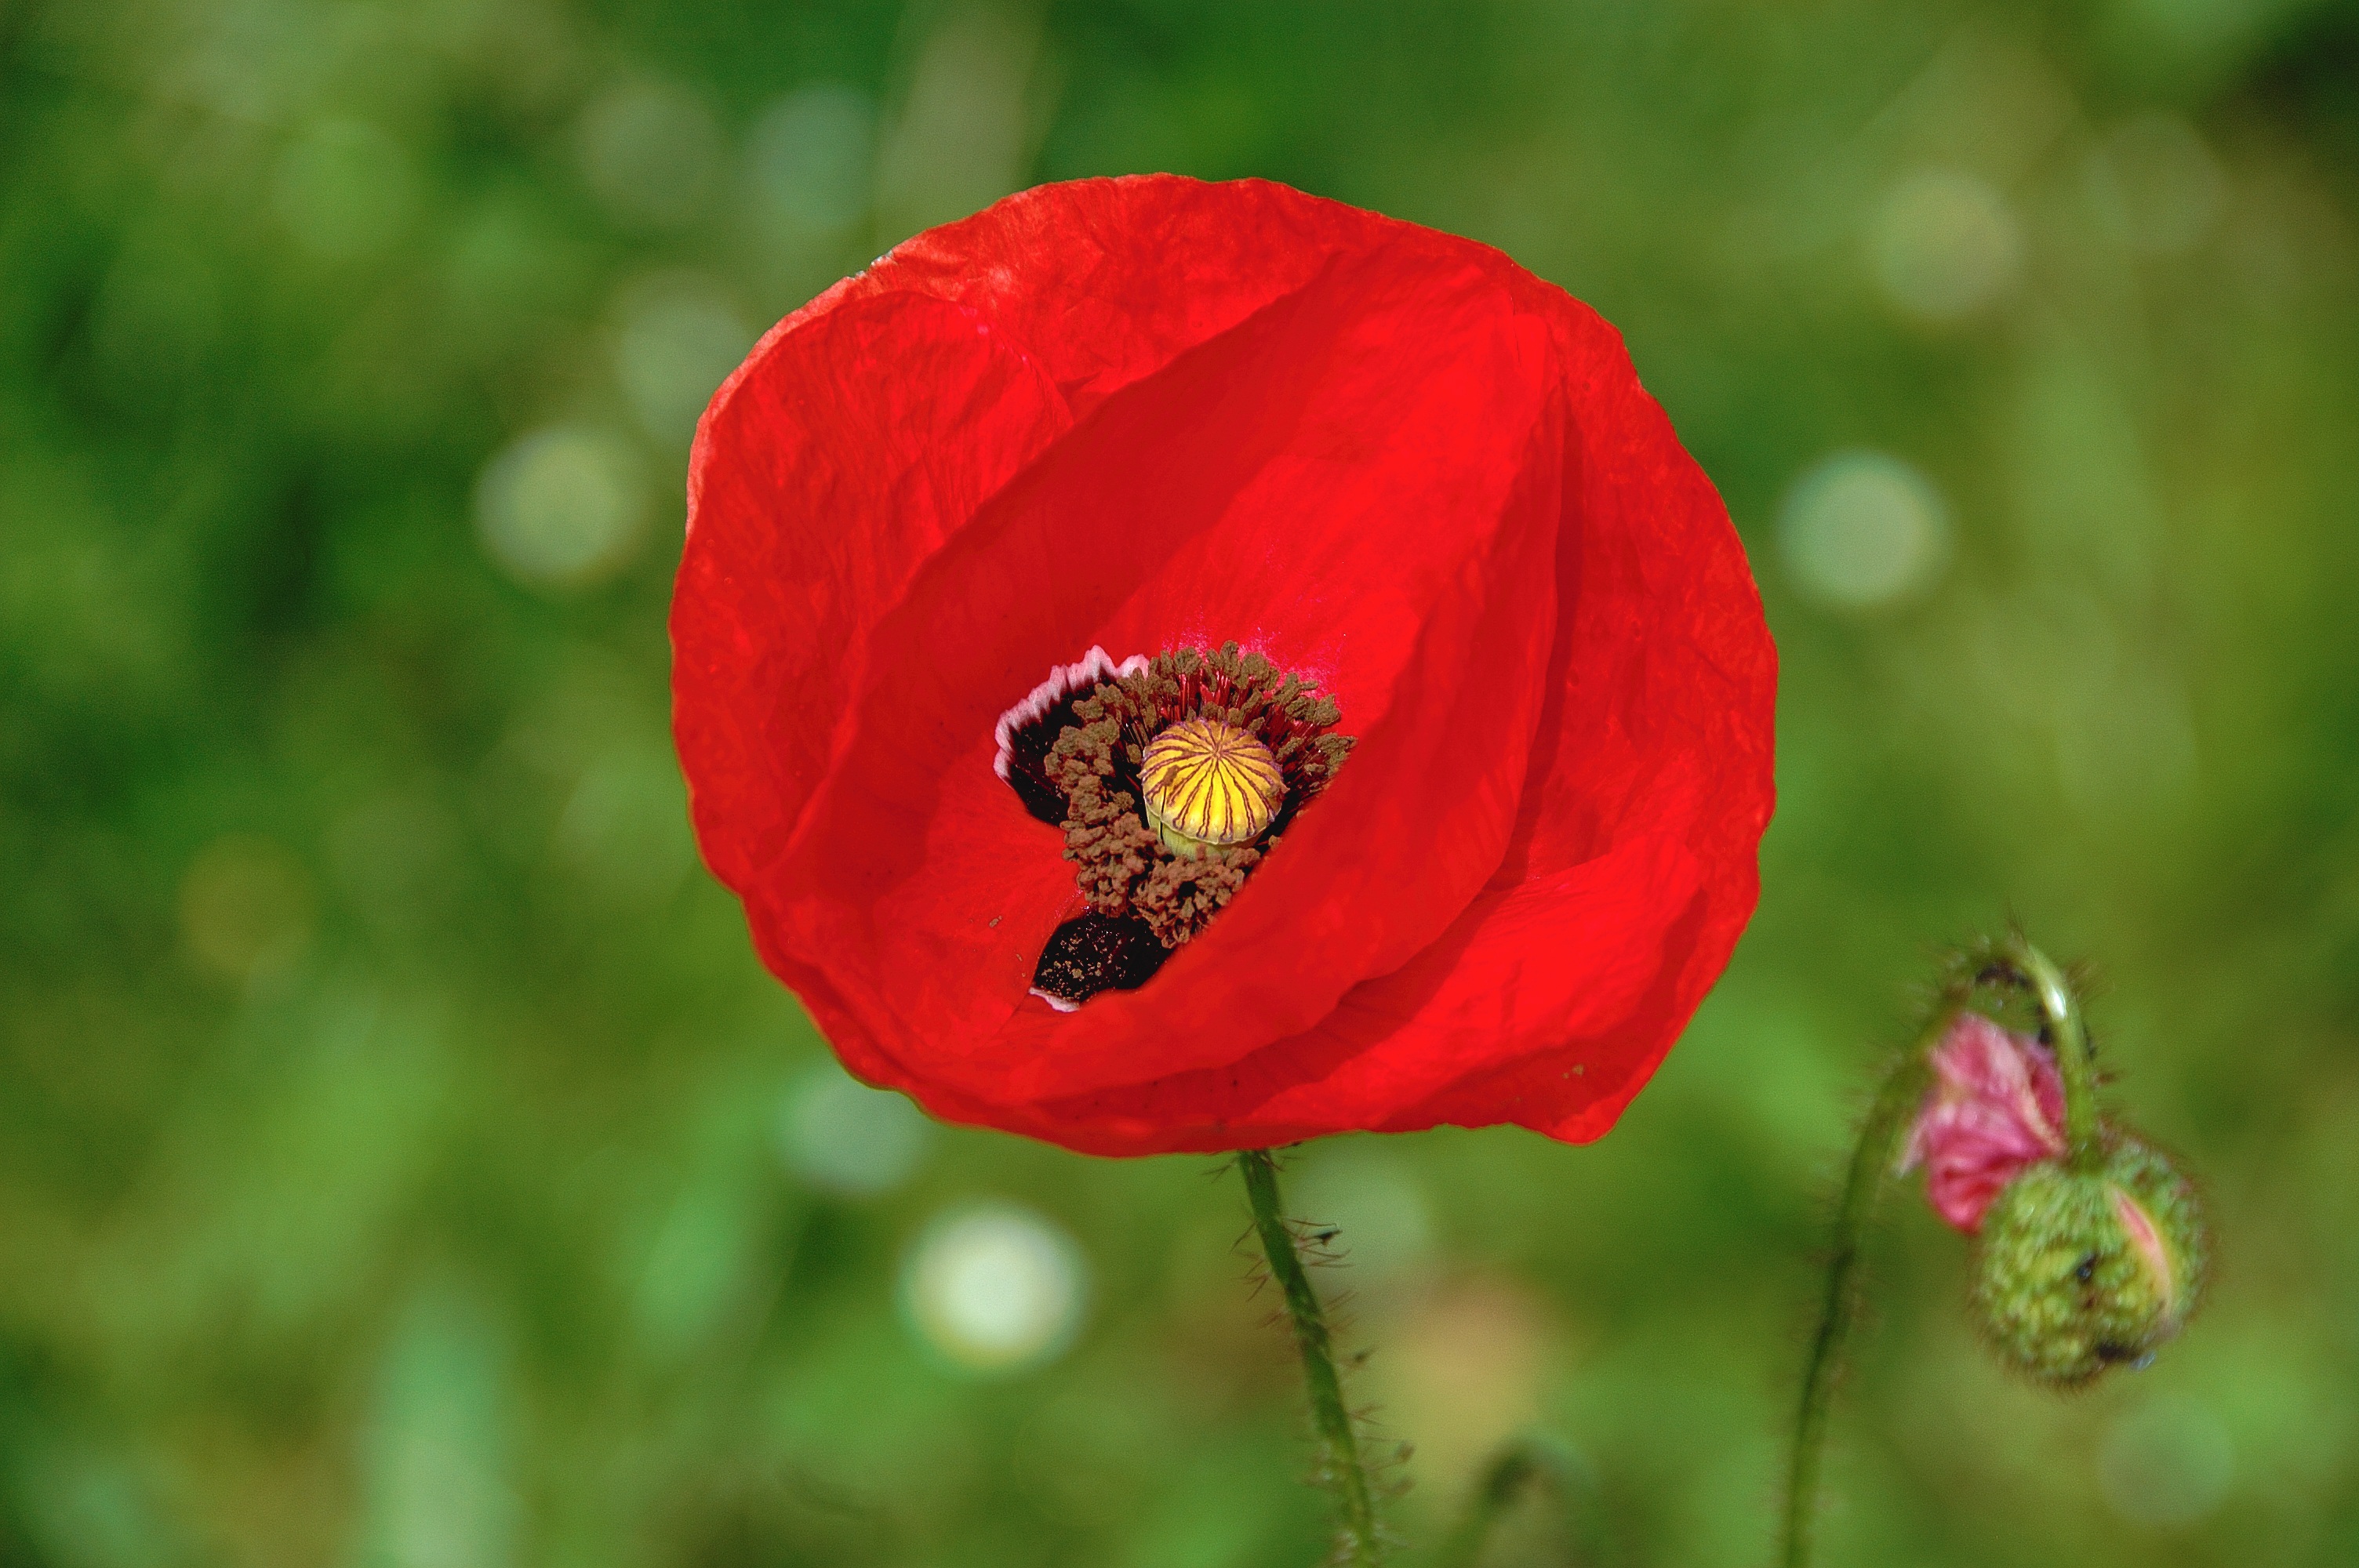
nature, plant, flower, petal, red, botany, garden, flora, wildflower, close up, poppy, coquelicot, macro photography, flowering plant, plant stem, land plant, poppy family